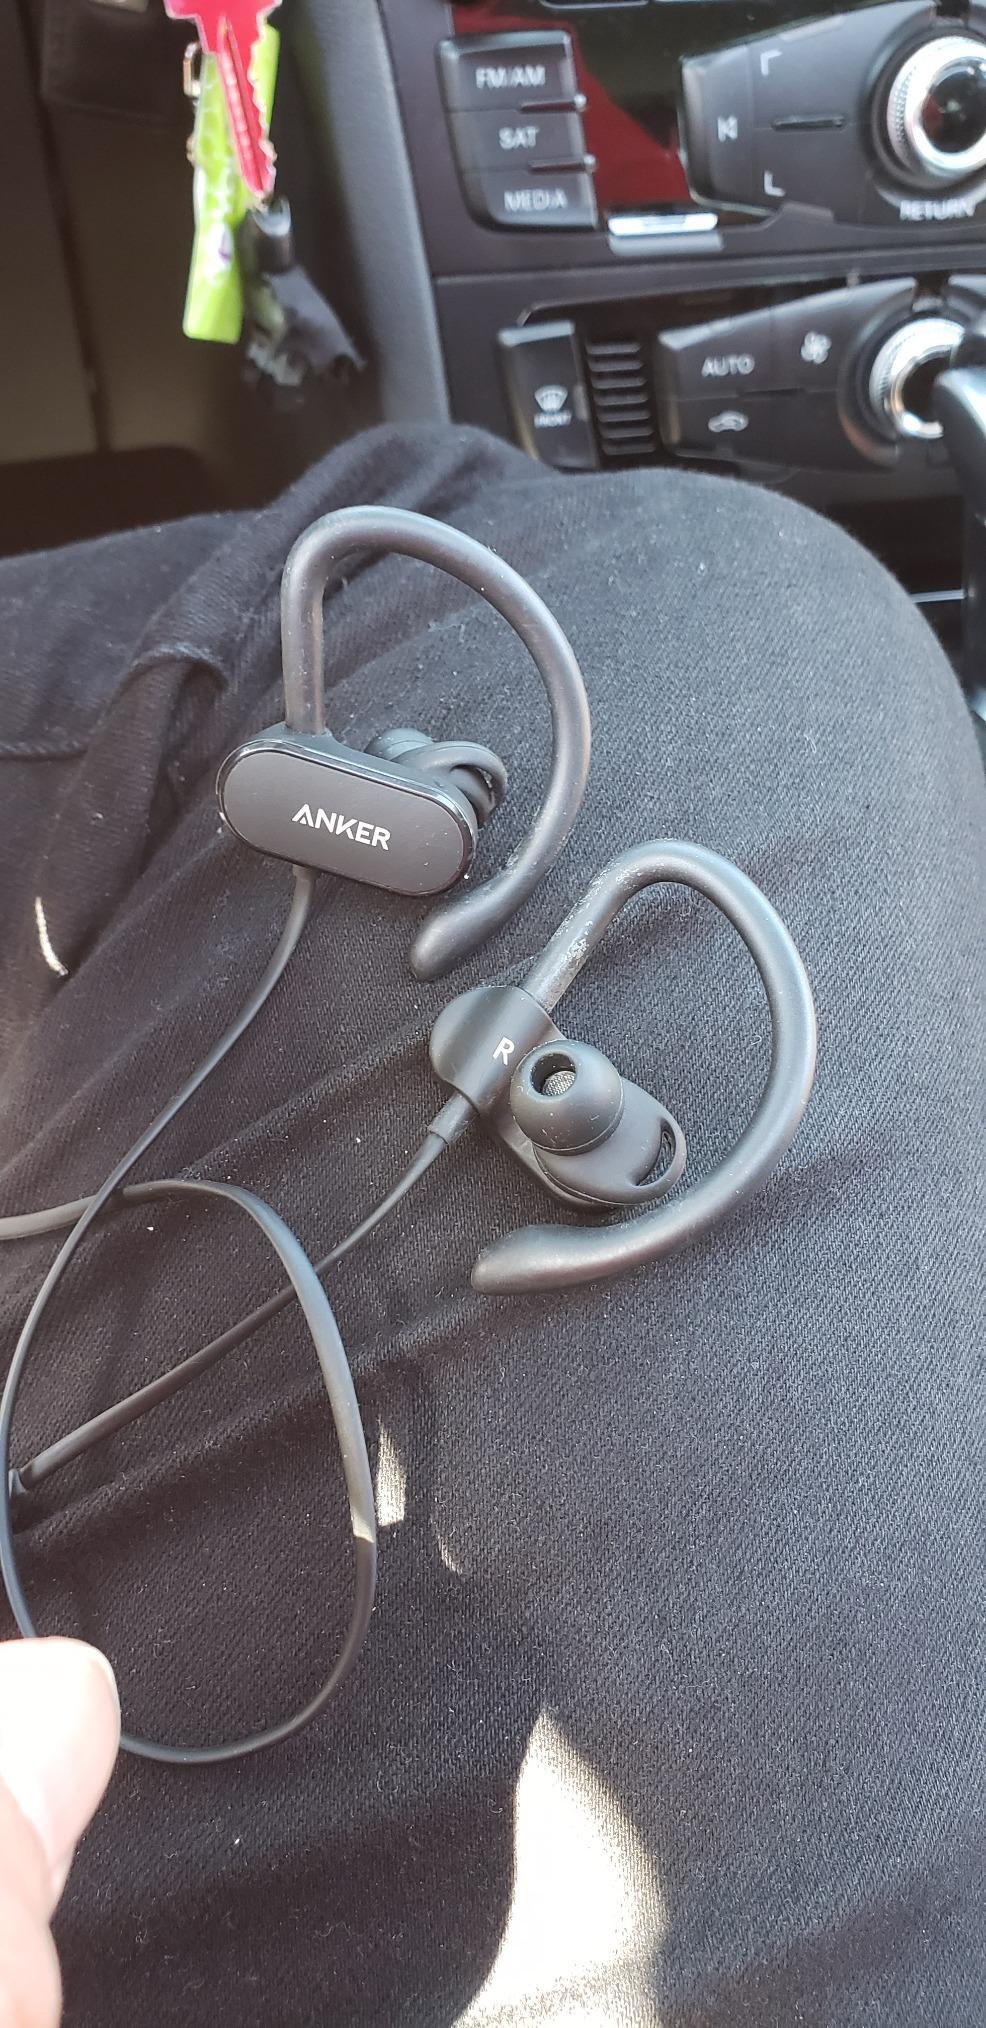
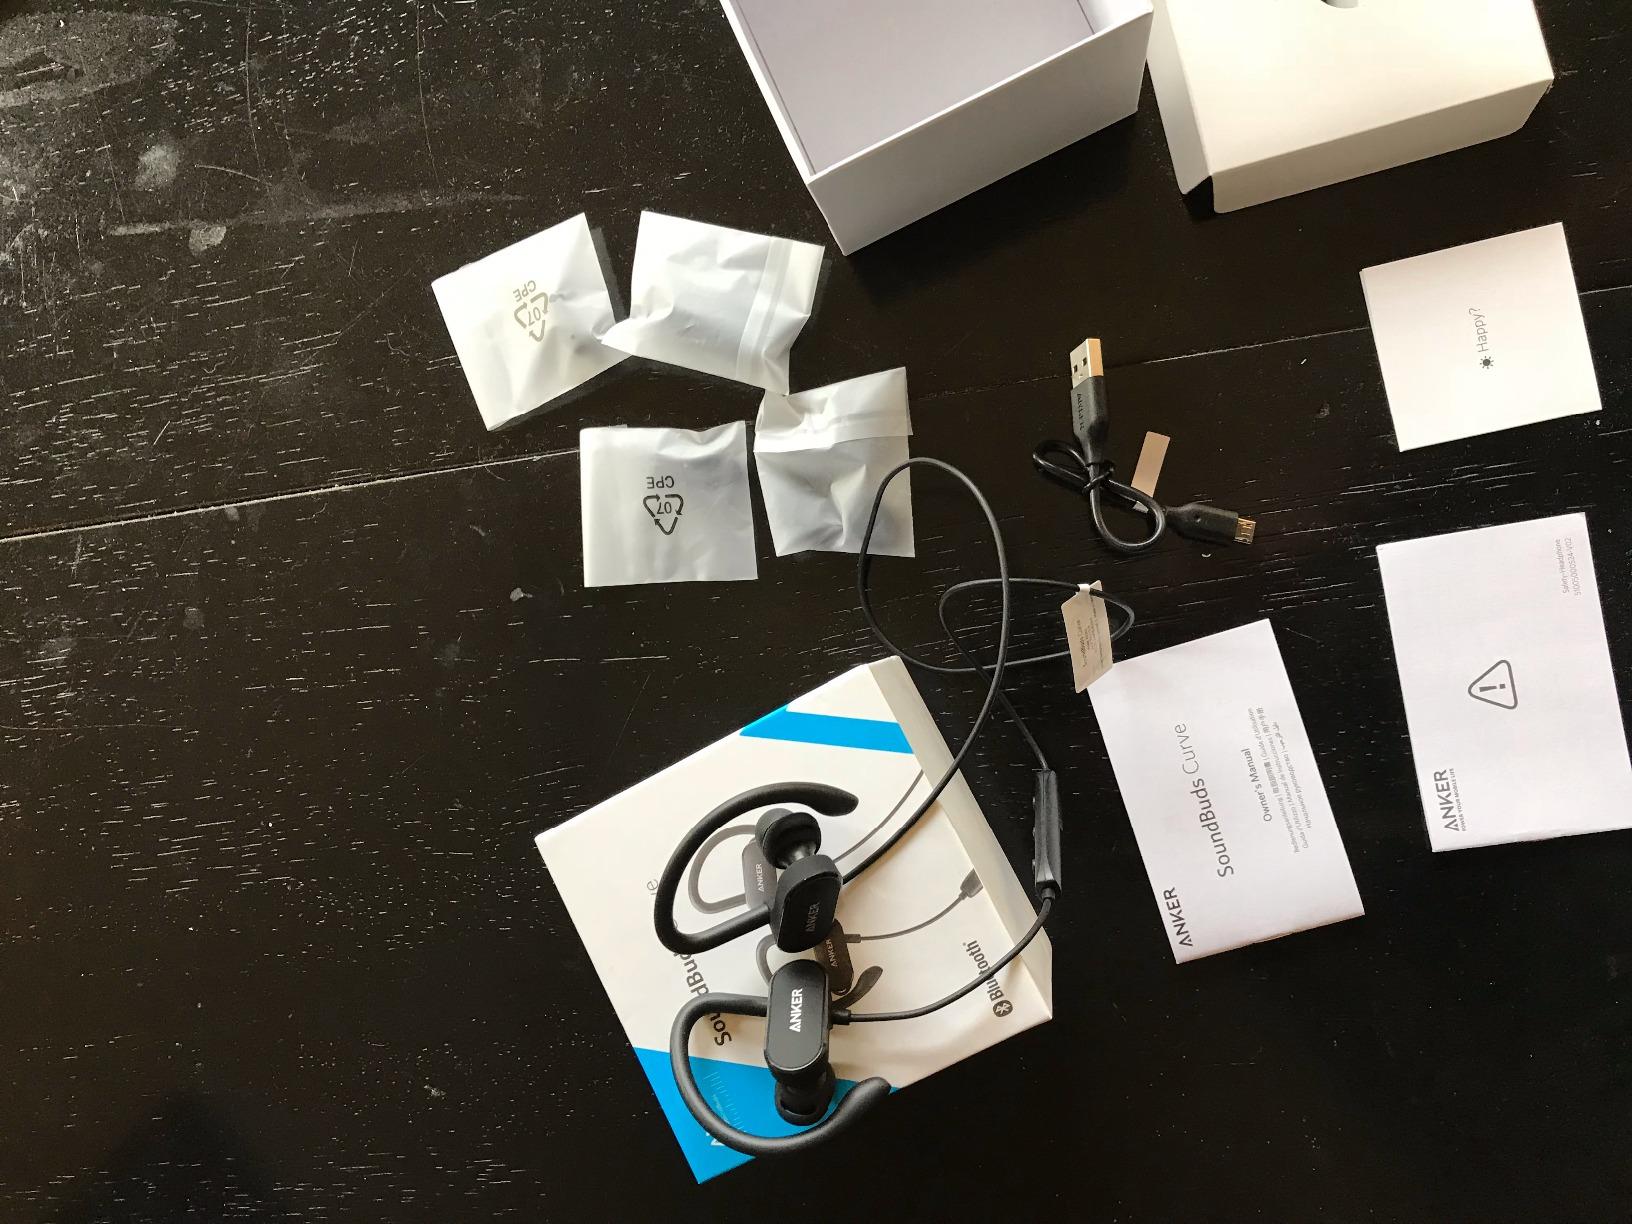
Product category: headphones
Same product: yes